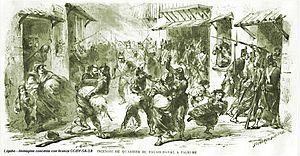
L’Insurrection de Palerme désigne la série d'évènements qui, du 27 au 30 mai 1860, permettent la conquête de la ville de Palerme par les Garibaldiens lors de l'expédition des Mille.